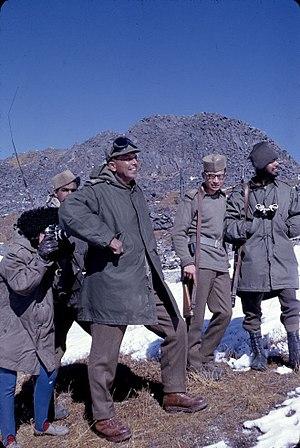
Alice S. Kandell est une pédo-psychiatre, auteure, photographe et collectionneuse d'art américaine intéressée par la culture himalayenne. Elle a travaillé de 1965 à 1979 dans l'état indien de Sikkim comme photographe, en retirant des photos en noir et blanc ainsi qu'environ 15 000 photographies en couleur.